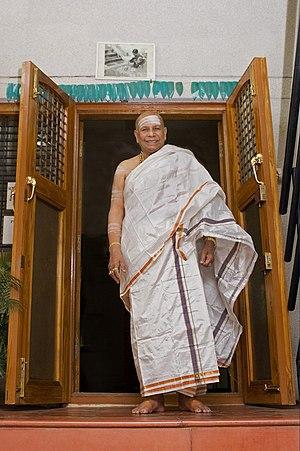
Sri Krishna Pattabhi Jois était un Indien, enseignant le yoga. Il fut un élève de Tirumalai Krishnamacharya, et a enseigné le style de yoga Ashtanga dans son école, le Ashtanga Yoga Research Institute, à Mysore, en Inde. À travers ses élèves, il introduisit cette forme de yoga en Occident dans les années 1960, où elle connut une réelle popularité, notamment aux États-Unis sous le nom de Power Yoga.